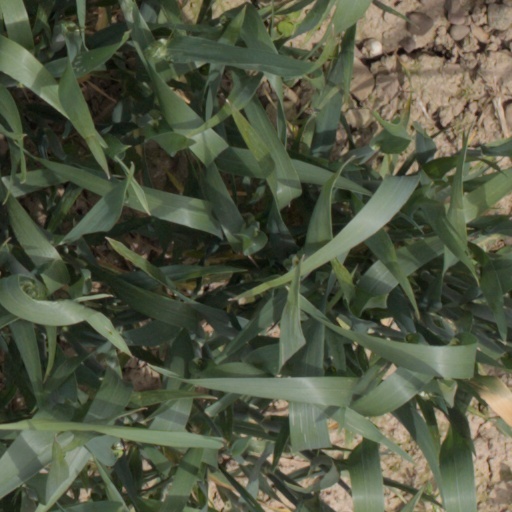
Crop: wheat